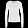
Label: Pullover